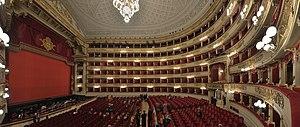
Mario Botta, né le 1ᵉʳ avril 1943 à Mendrisio, dans le canton du Tessin, est un architecte suisse. Architecte suisse de premier plan, il est installé à Lugano au Tessin. De renommée internationale, il a réalisé de nombreuses œuvres en Europe, au Japon, aux États-Unis…
Sophia Cecelia Kalos dite Maria Callas est une cantatrice grecque née le 2 décembre 1923 à New York et morte le 16 septembre 1977 à Paris.
Milan [milɑ̃] est une ville d'Italie située au nord du pays, à proximité des Alpes. Chef-lieu de la région Lombardie, située au milieu de la plaine du Pô, la ville de Milan compte 1 404 239 en 2019, ce qui en fait la deuxième ville d'Italie en nombre d'habitants. La Ville métropolitaine de Milan compte 3 261 873 d'habitants en 2019. Elle constitue toutefois la plus grande aire urbaine du pays, avec ses 7 123 563 d'habitants en 2009. Région dynamique et densément peuplée, cœur industriel et poumon financier de l'Italie, elle représente la partie méridionale de la dorsale européenne, aussi appelée « Banane bleue ».
La Scala de Milan, en italien Teatro alla Scala à Milan, datant de 1778, est un théâtre d'opéra italien.